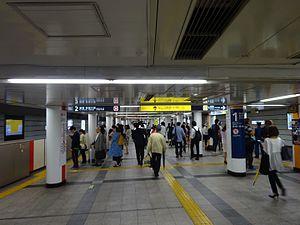
Akasaka-Mitsuke est une station du métro de Tokyo sur les lignes Ginza et Marunouchi dans l'arrondissement de Minato à Tokyo. Elle est exploitée par le Tokyo Metro.